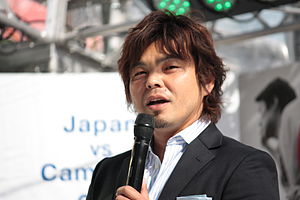
Shoji Jo
Shoji Jo er en japansk fodboldspiller.